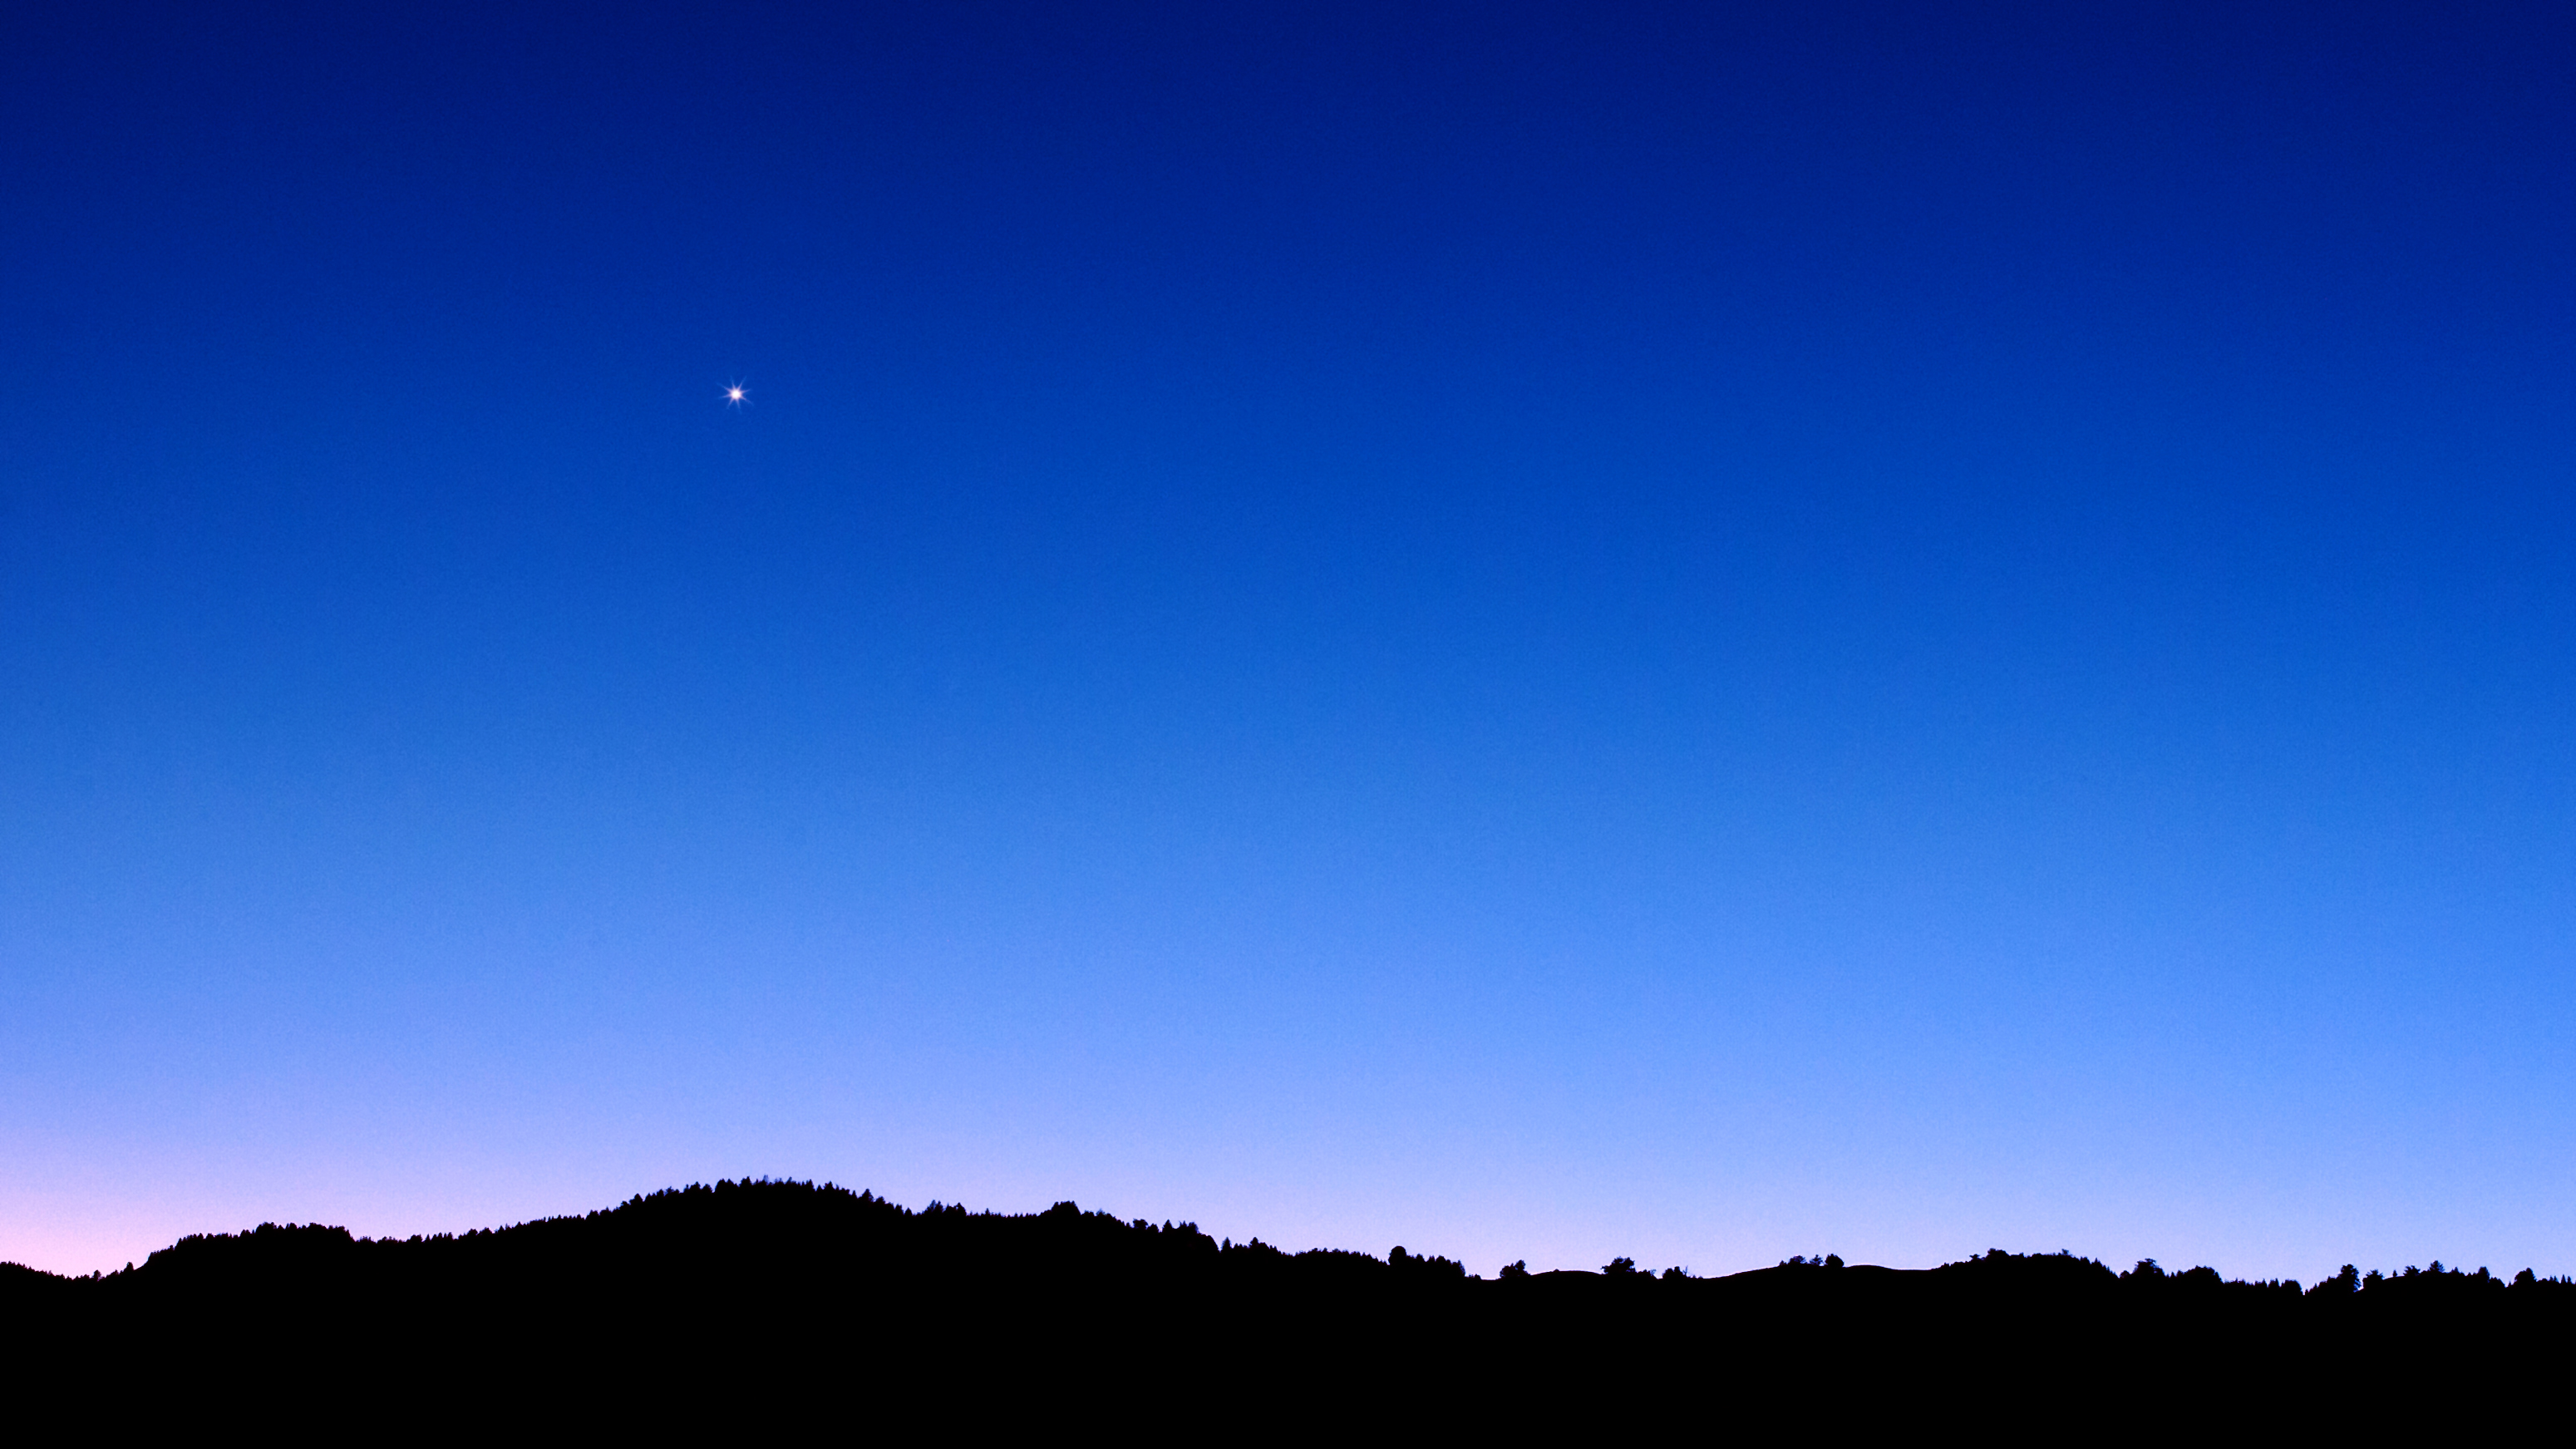
horizon, silhouette, mountain, light, cloud, sky, sunrise, sunlight, morning, star, dawn, atmosphere, range, dusk, evening, blue, black, moon, california, plain, moonlight, trees, planet, venus, humbolt, afterglow, astronomical object, atmospheric phenomenon, atmosphere of earth, computer wallpaper